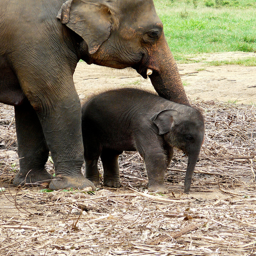
A mother elephant and her baby are standing together outside.
An adult elephant stands next to a small, baby elephant.
Small elephant being covered up by a larger elephant.
A mother elephant is outside guarding her calf.
A large elephant standing next to a baby elephant.